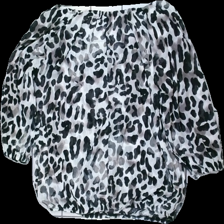
View: back
Type: Top
Category: Ladies
Brand: Gina Tricot
Colors: White, Black, Brown
Material: 100% nylon
Pattern: Animal print
Cut: C-collar
Size: M
Price range: 50-100
Recommended usage: Reuse
Description: mönstrad topp